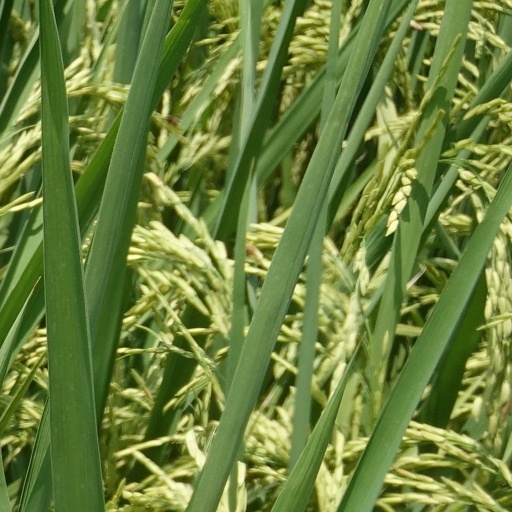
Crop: rice